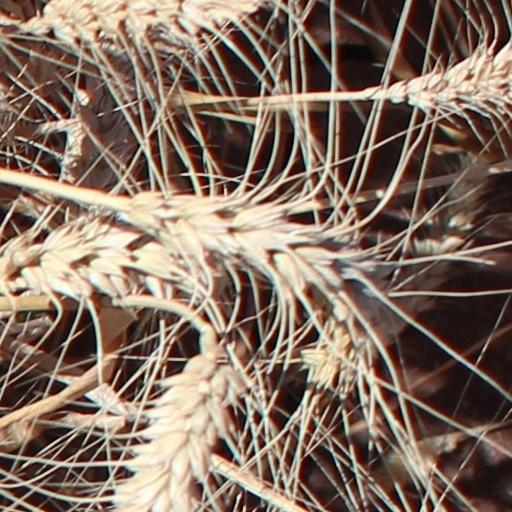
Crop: wheat